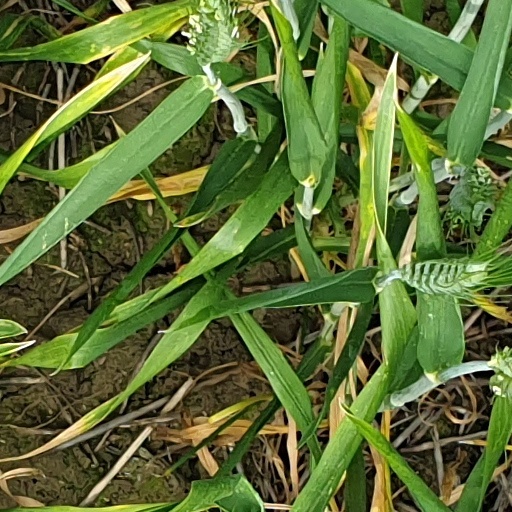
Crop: wheat